Julie Powell

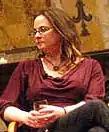
Powell in 2009

Julie Anne Powell (April 20, 1973 – October 26, 2022) was an American author known for her 2005 book "Julie & Julia: 365 Days, 524 Recipes, 1 Tiny Apartment Kitchen" which was based on her blog, the Julie/Julia Project. A film adaptation based on her book called "Julie & Julia" was released in 2009.